Otala lactea

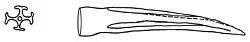
love dart of "Otala lactea".

This snail creates and uses love darts as part of its courtship behaviour, prior to mating. The shell of the snail plays an important role on its quality of life. This is because the calcium in the snails shell allows for shell regeneration to take place, if the shell was ever to be broken.